Uforia Audio Network

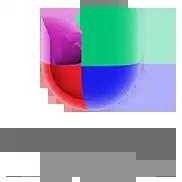
Univision Radio's logo used from 2013 until March 2019

In 2013, Univision launched Uforia, a new streaming platform featuring the Univision Radio stations and other exclusive content relating to Latino music.